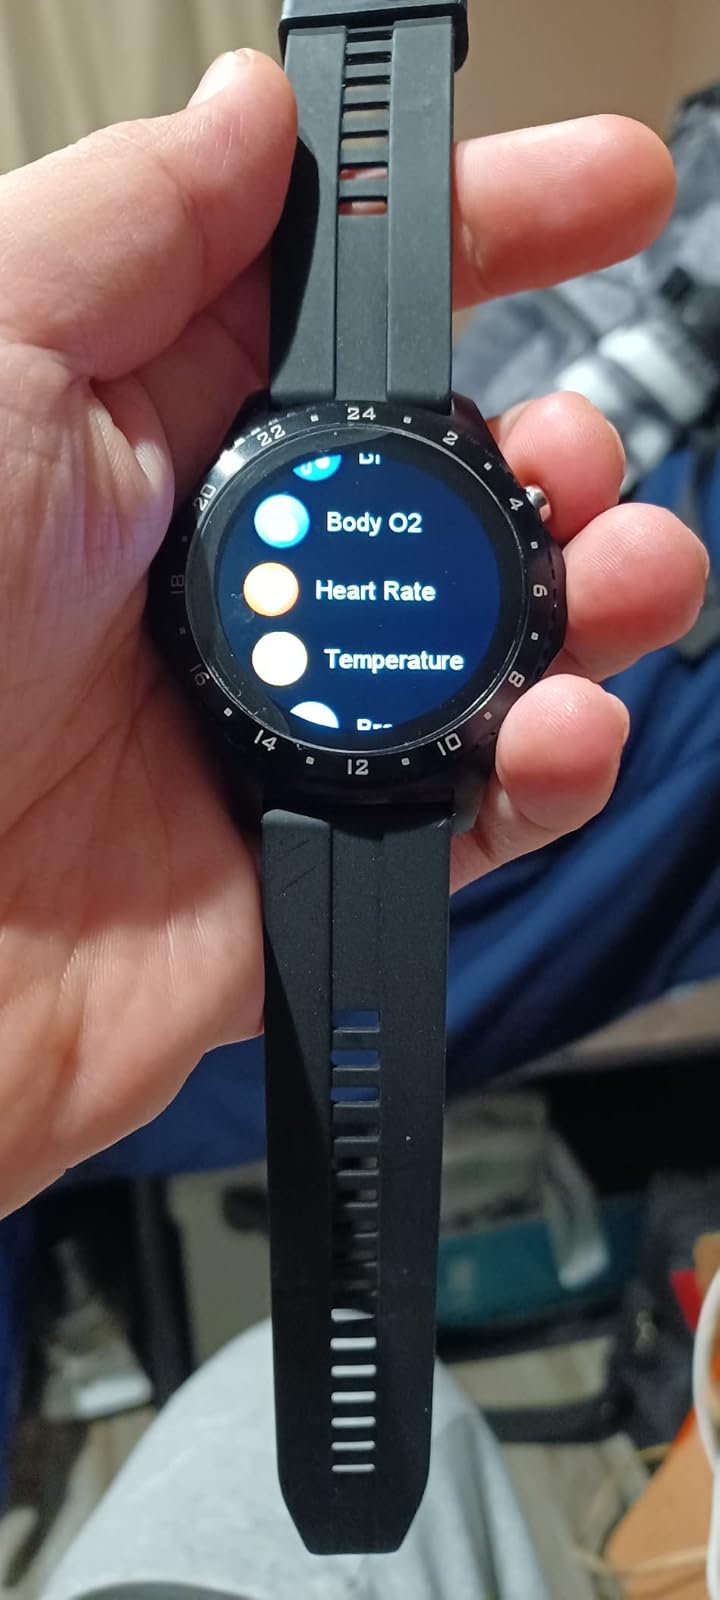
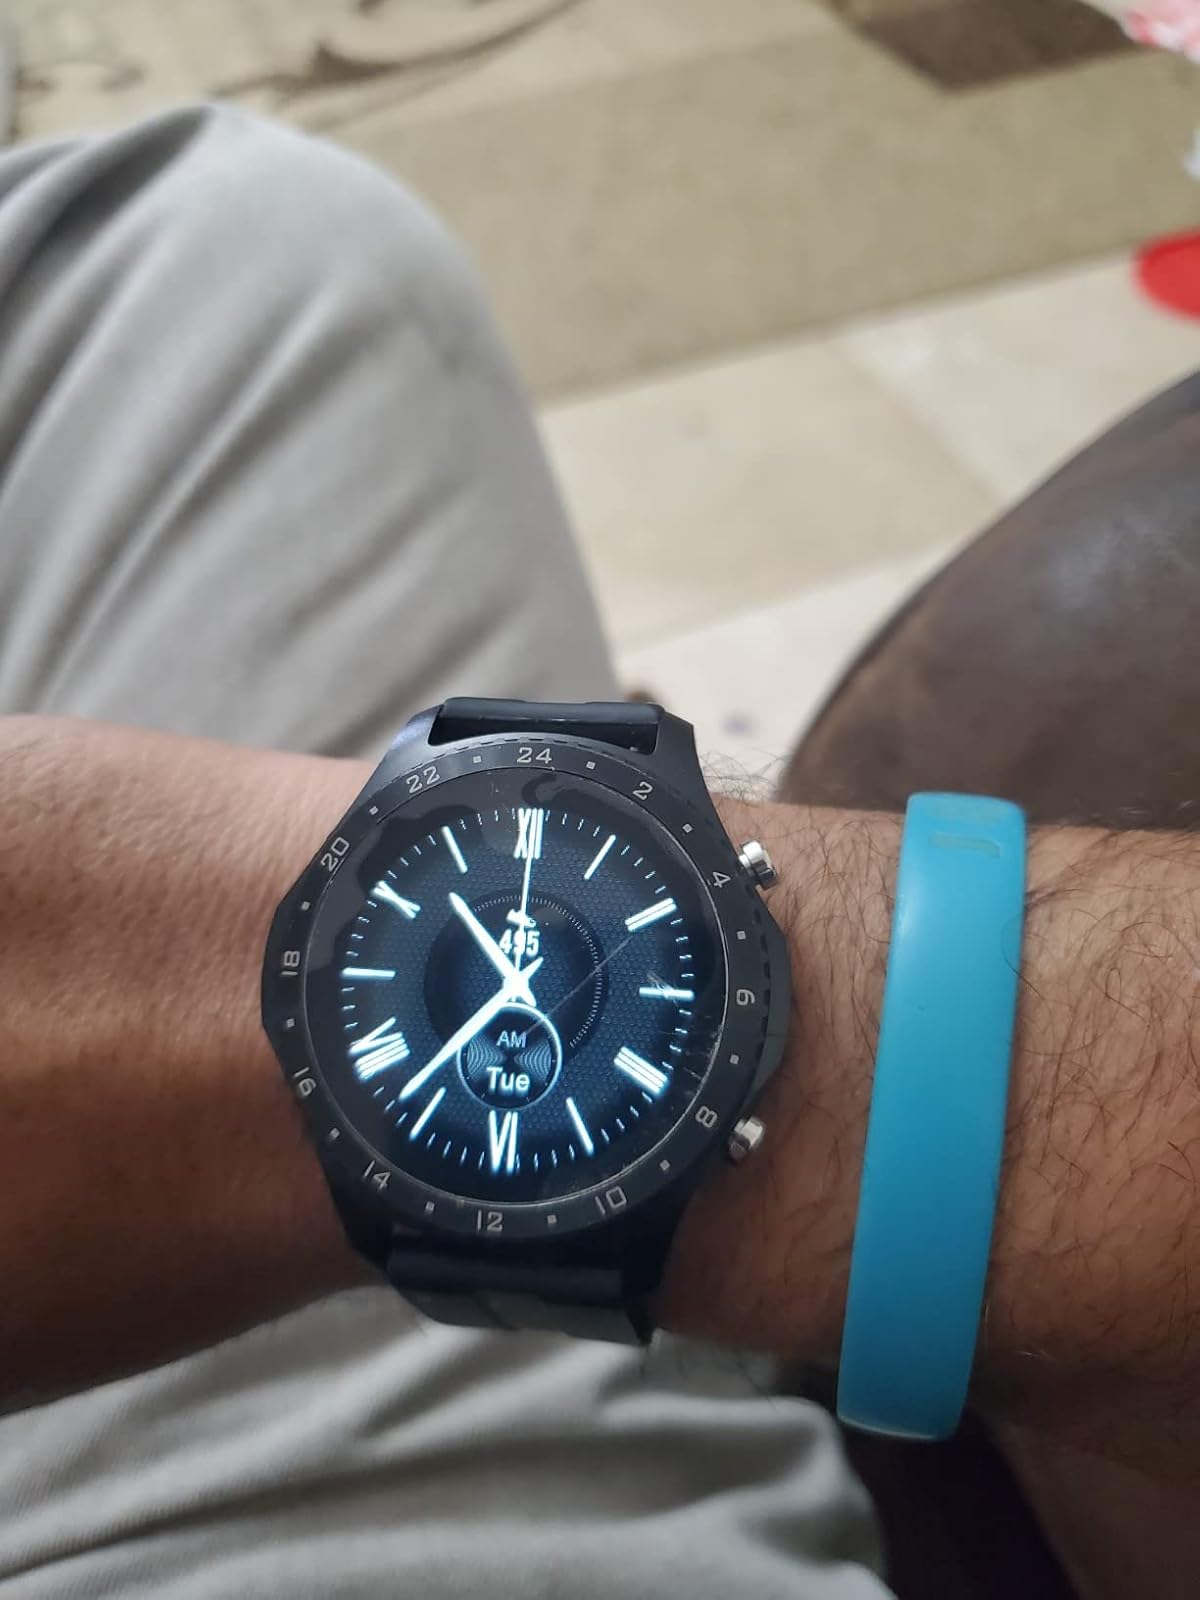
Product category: smartwatch
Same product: yes